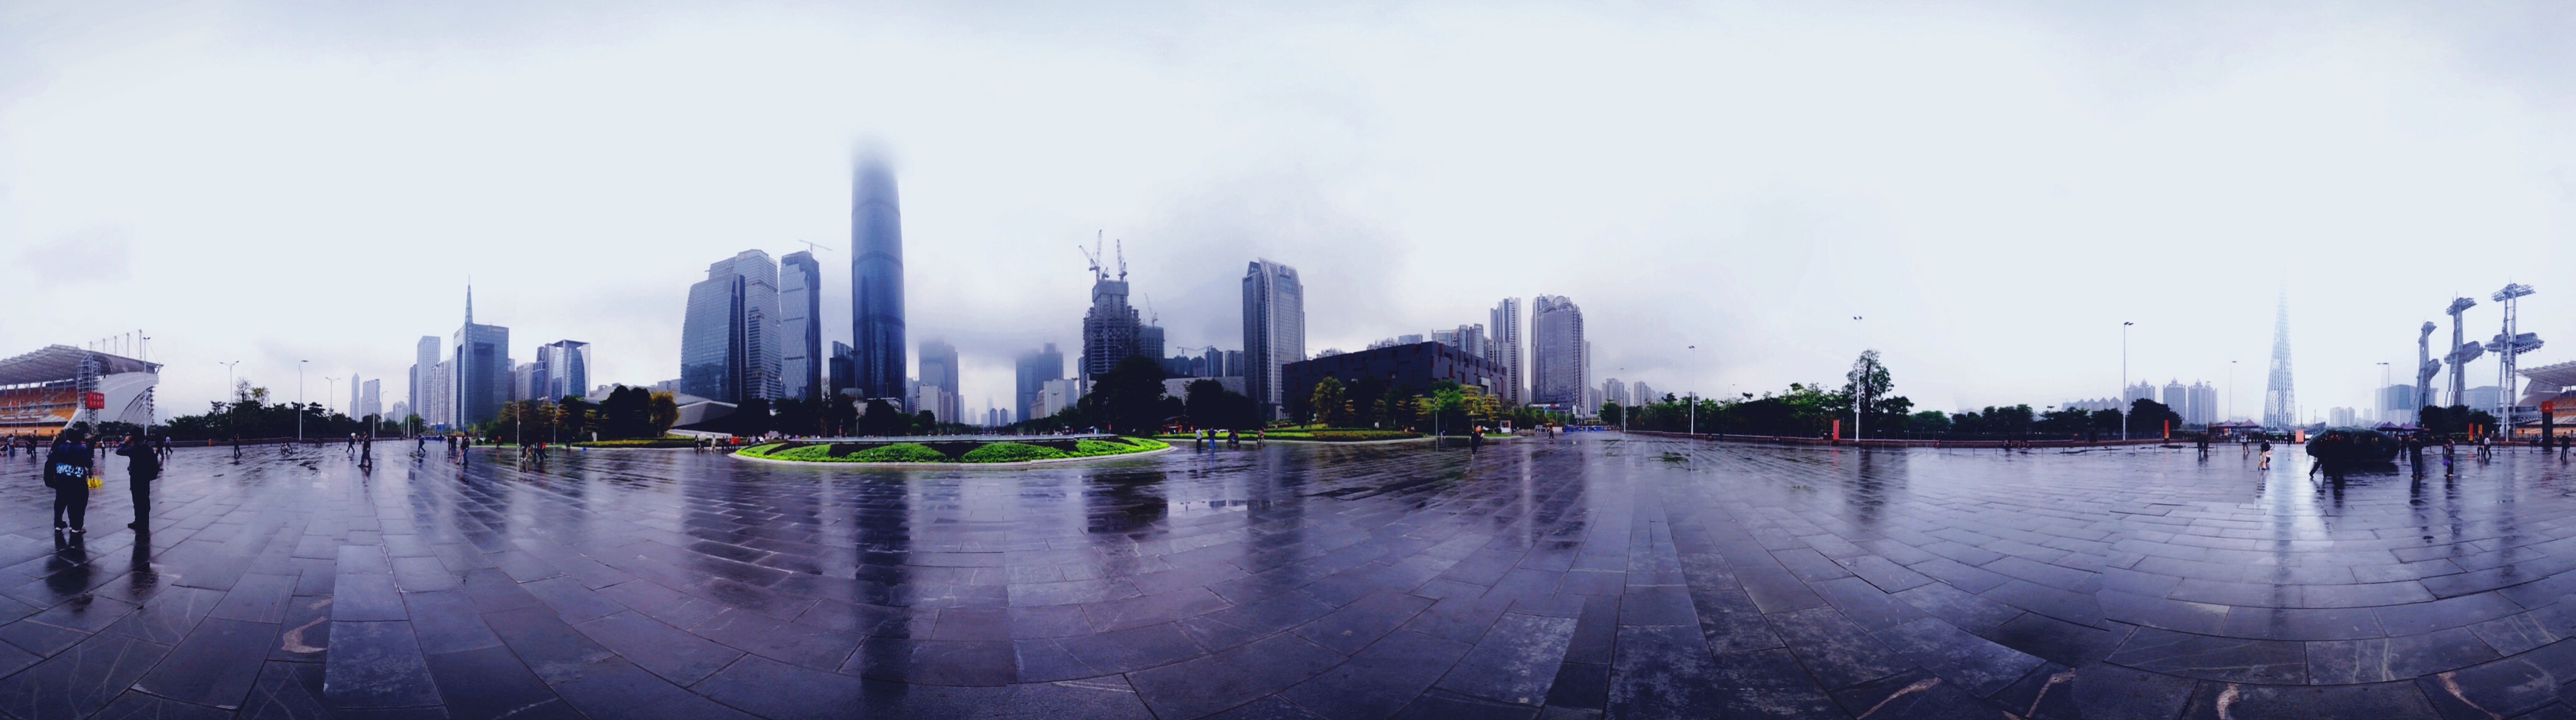
horizon, sky, skyline, photography, morning, flower, city, skyscraper, cityscape, panorama, dusk, evening, reflection, plaza, landmark, blue, rainy, canton, uploadedbyflickrmobile, guangzhou, 360, metropolis, urban area, atmospheric phenomenon, human settlement, computer wallpaper